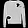
Label: Pullover